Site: brandenburg
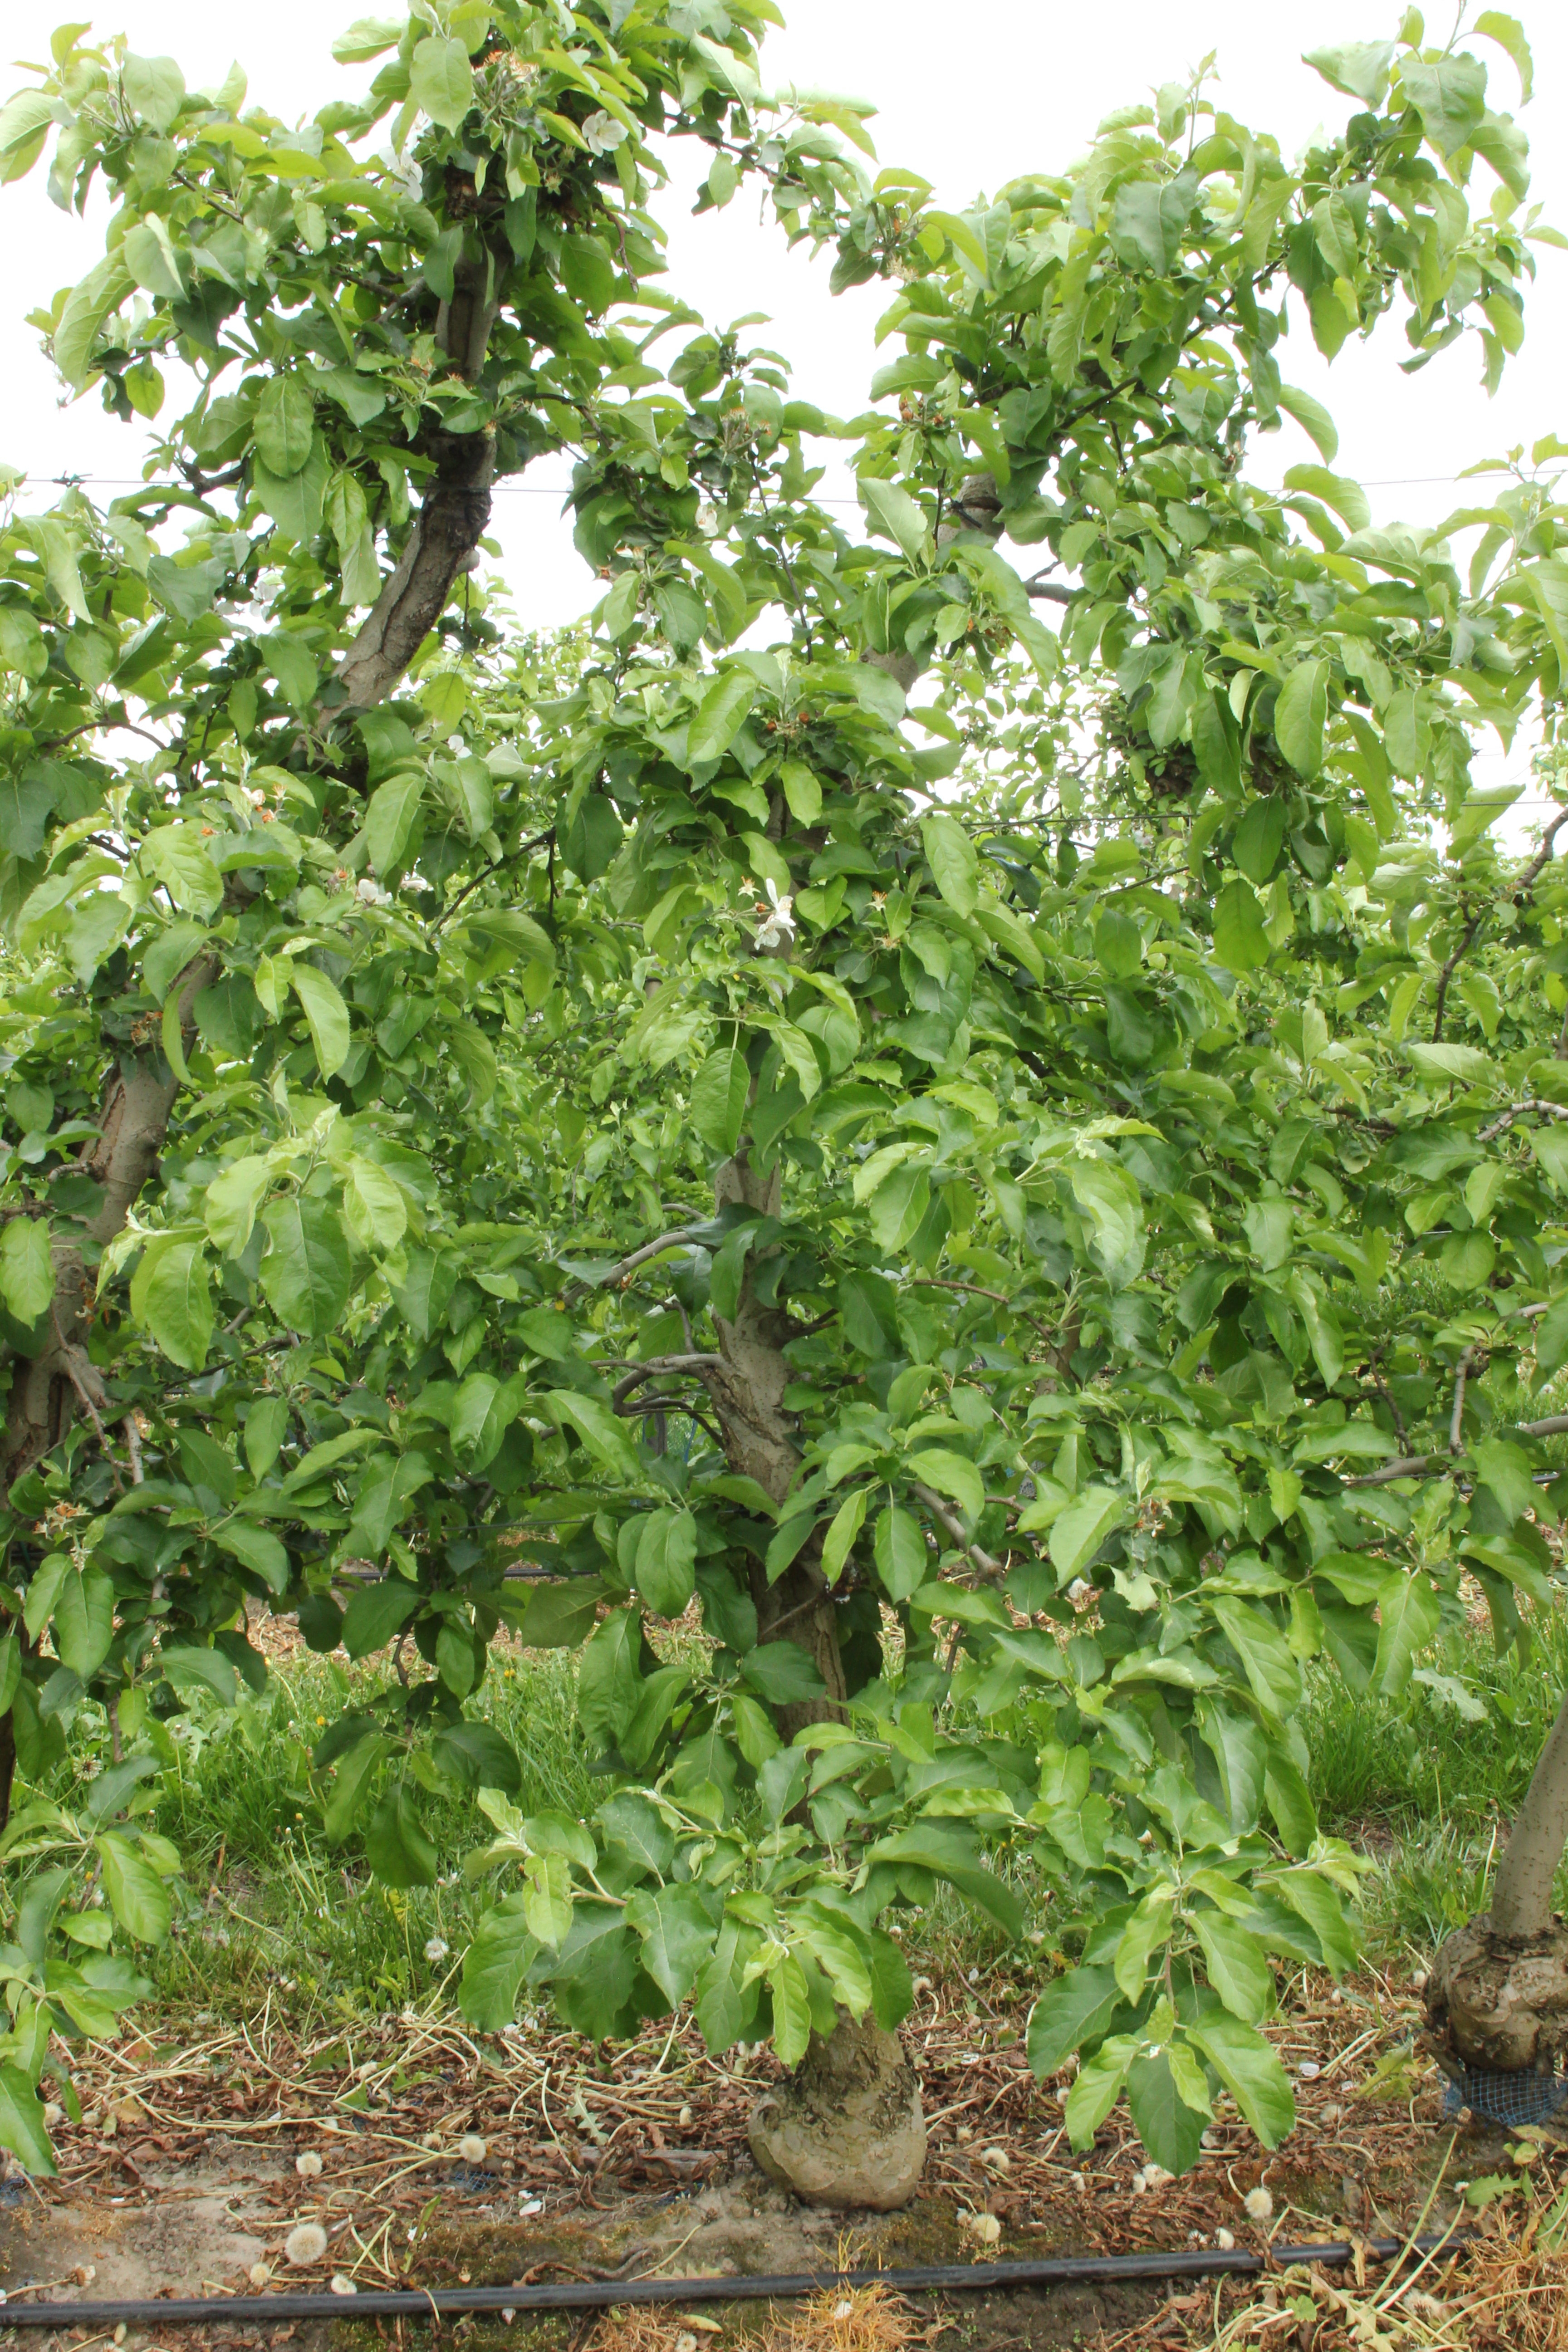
Growth stage (BBCH 67): Flowering